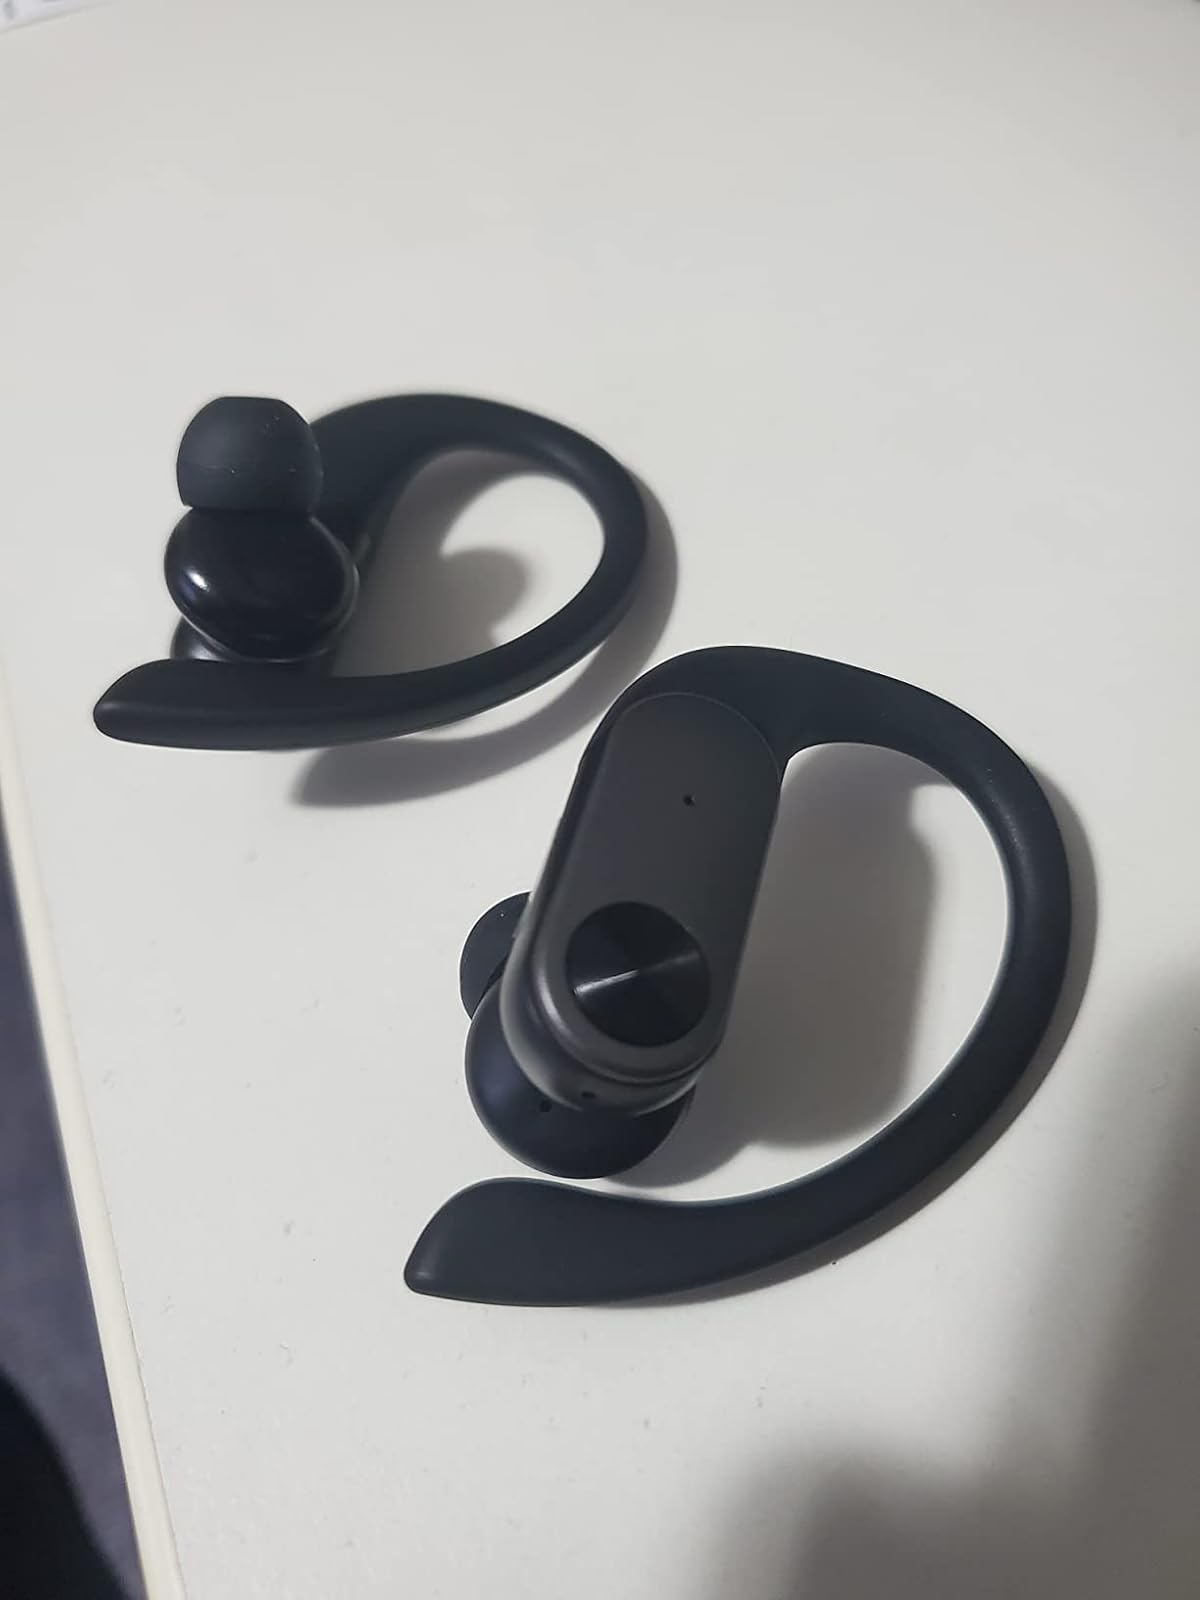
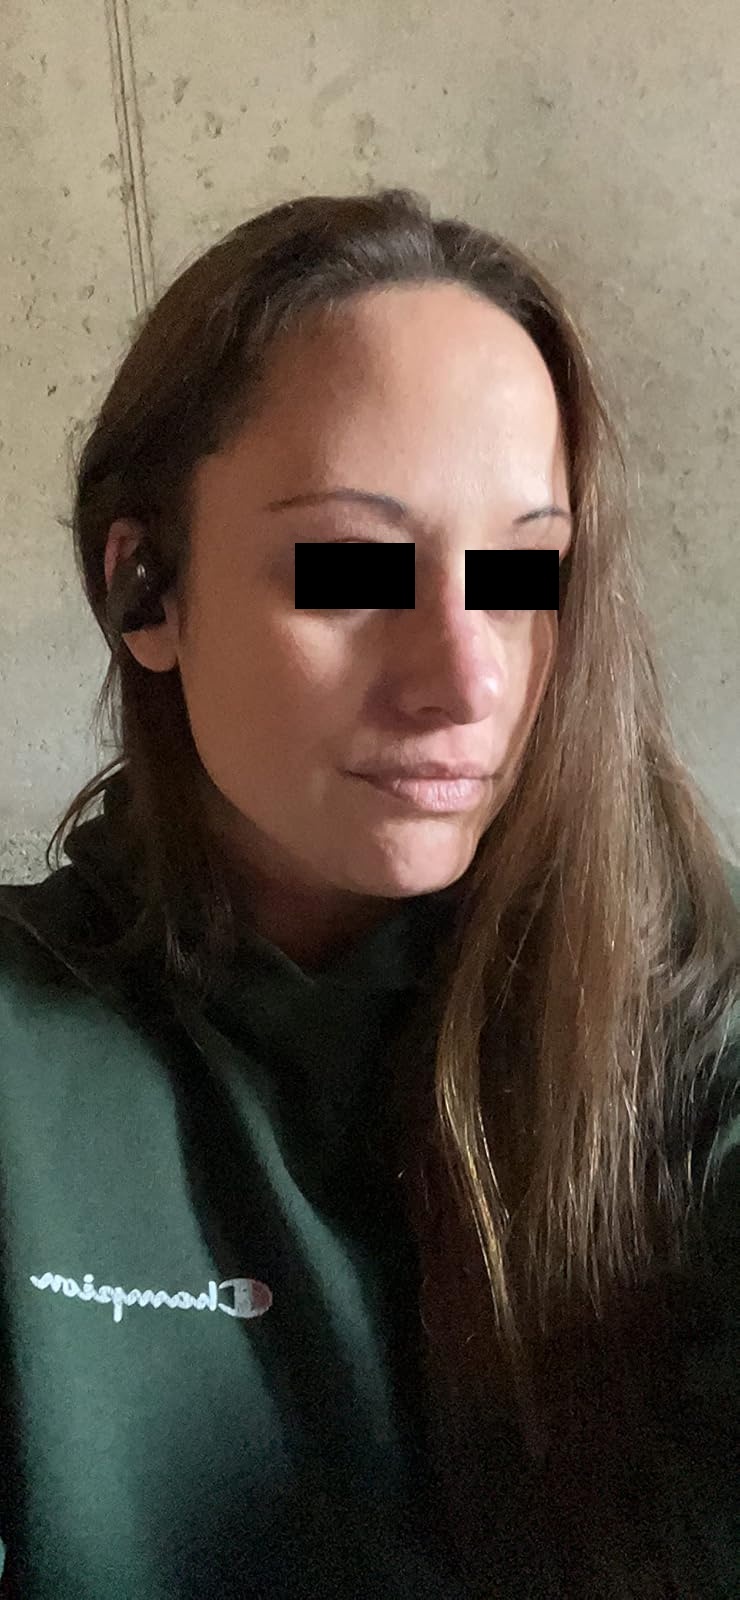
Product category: earbuds
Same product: no